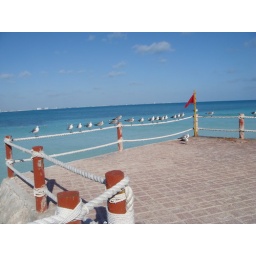
beautiful bird in the sky